Caipiras

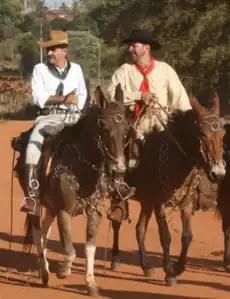
Caipira cowboys in traditional costumes in São Paulo.

The Caipiras ( in Caipira dialect) are an ethnographic group originally from the state of São Paulo. They are also distributed mainly among the Brazilian states of Goiás, Minas Gerais, Mato Grosso, Mato Grosso do Sul and Paraná, and historically associated with the colonization of the mountainous regions of Rio Grande do Sul and Santa Catarina. During the colonial period, their main mechanism of communication was the Paulista general language, which was spread to other regions by the Bandeirantes; today they have their own dialect, in which some elements of the Paulista and the Galician-Portuguese language have been preserved.